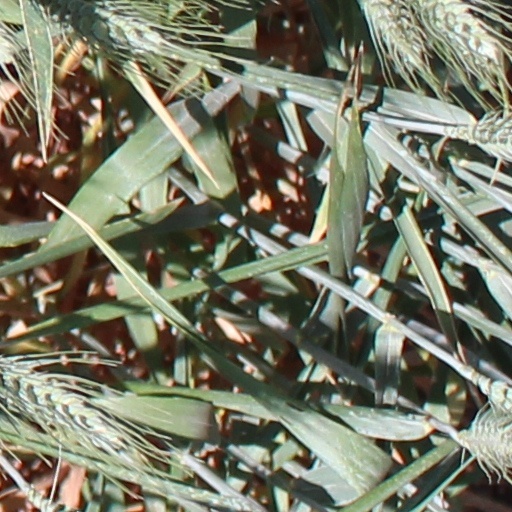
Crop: wheat